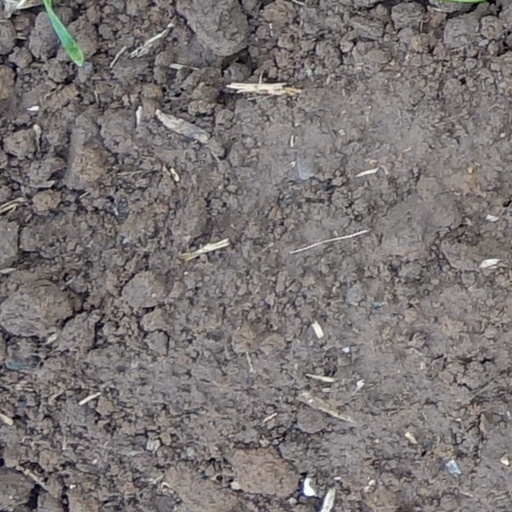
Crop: wheat